Mataram Sultanate

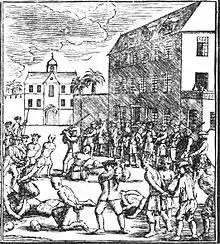
Chinese prisoners were executed by the Dutch in Batavia on 10 October 1740.

On his way to Batavia to ask for Dutch's help, Amangkurat I died in the village of Tegalarum near Tegal just after his expulsion, making Amangkurat II king in 1677. He too was nearly helpless, having fled without an army nor treasury to build one. In an attempt to regain his kingdom, he made substantial concessions to the Dutch East India Company (VOC), who then went to war to reinstate him. He promised to give the VOC the port town of Semarang if they lend him some troops. For the Dutch, a stable Mataram empire that was deeply indebted to them would help ensure continued trade on favourable terms. They were willing to lend their military might to keep the kingdom together.